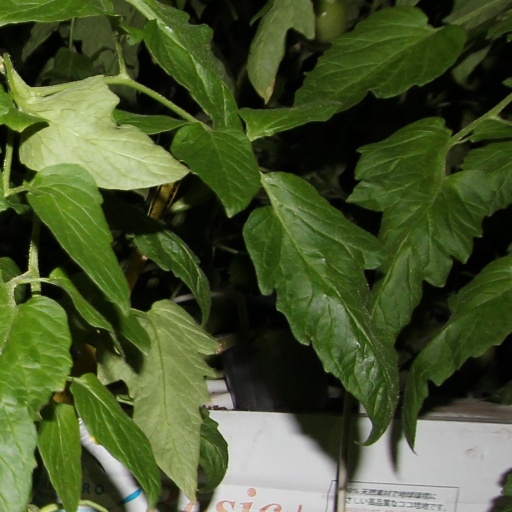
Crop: tomato